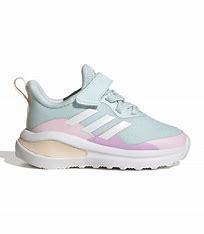
Brand: Adidas
Model: Fortarun